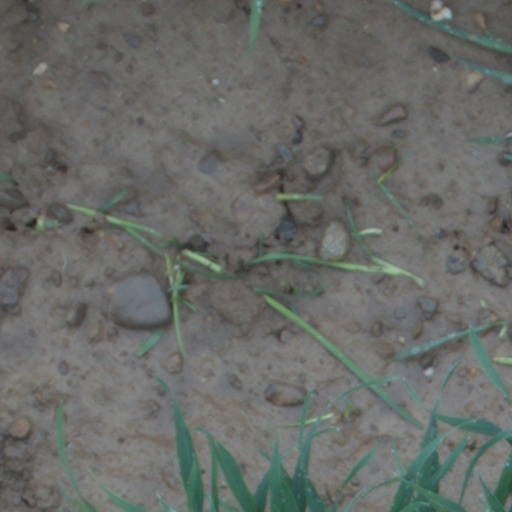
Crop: wheat